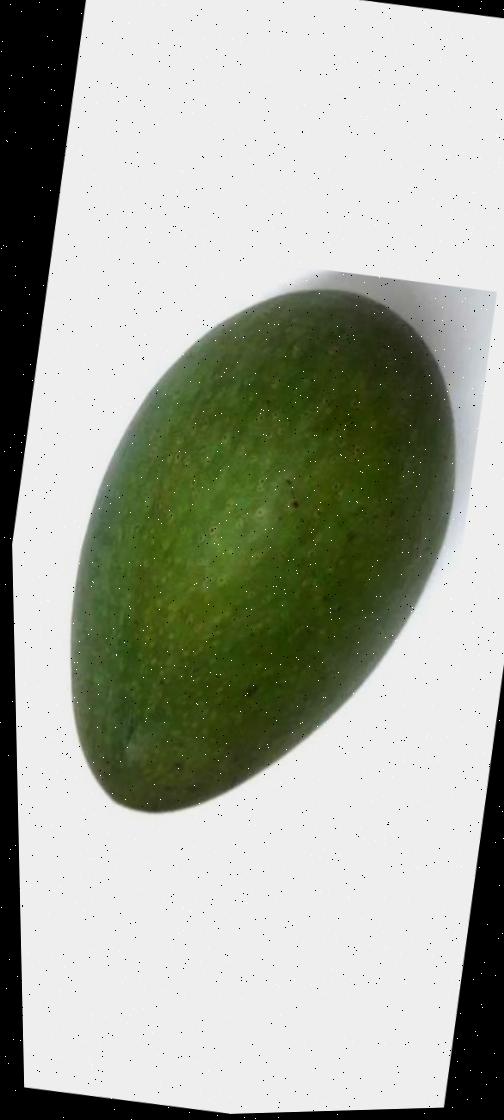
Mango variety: Ashshina Zhinuk